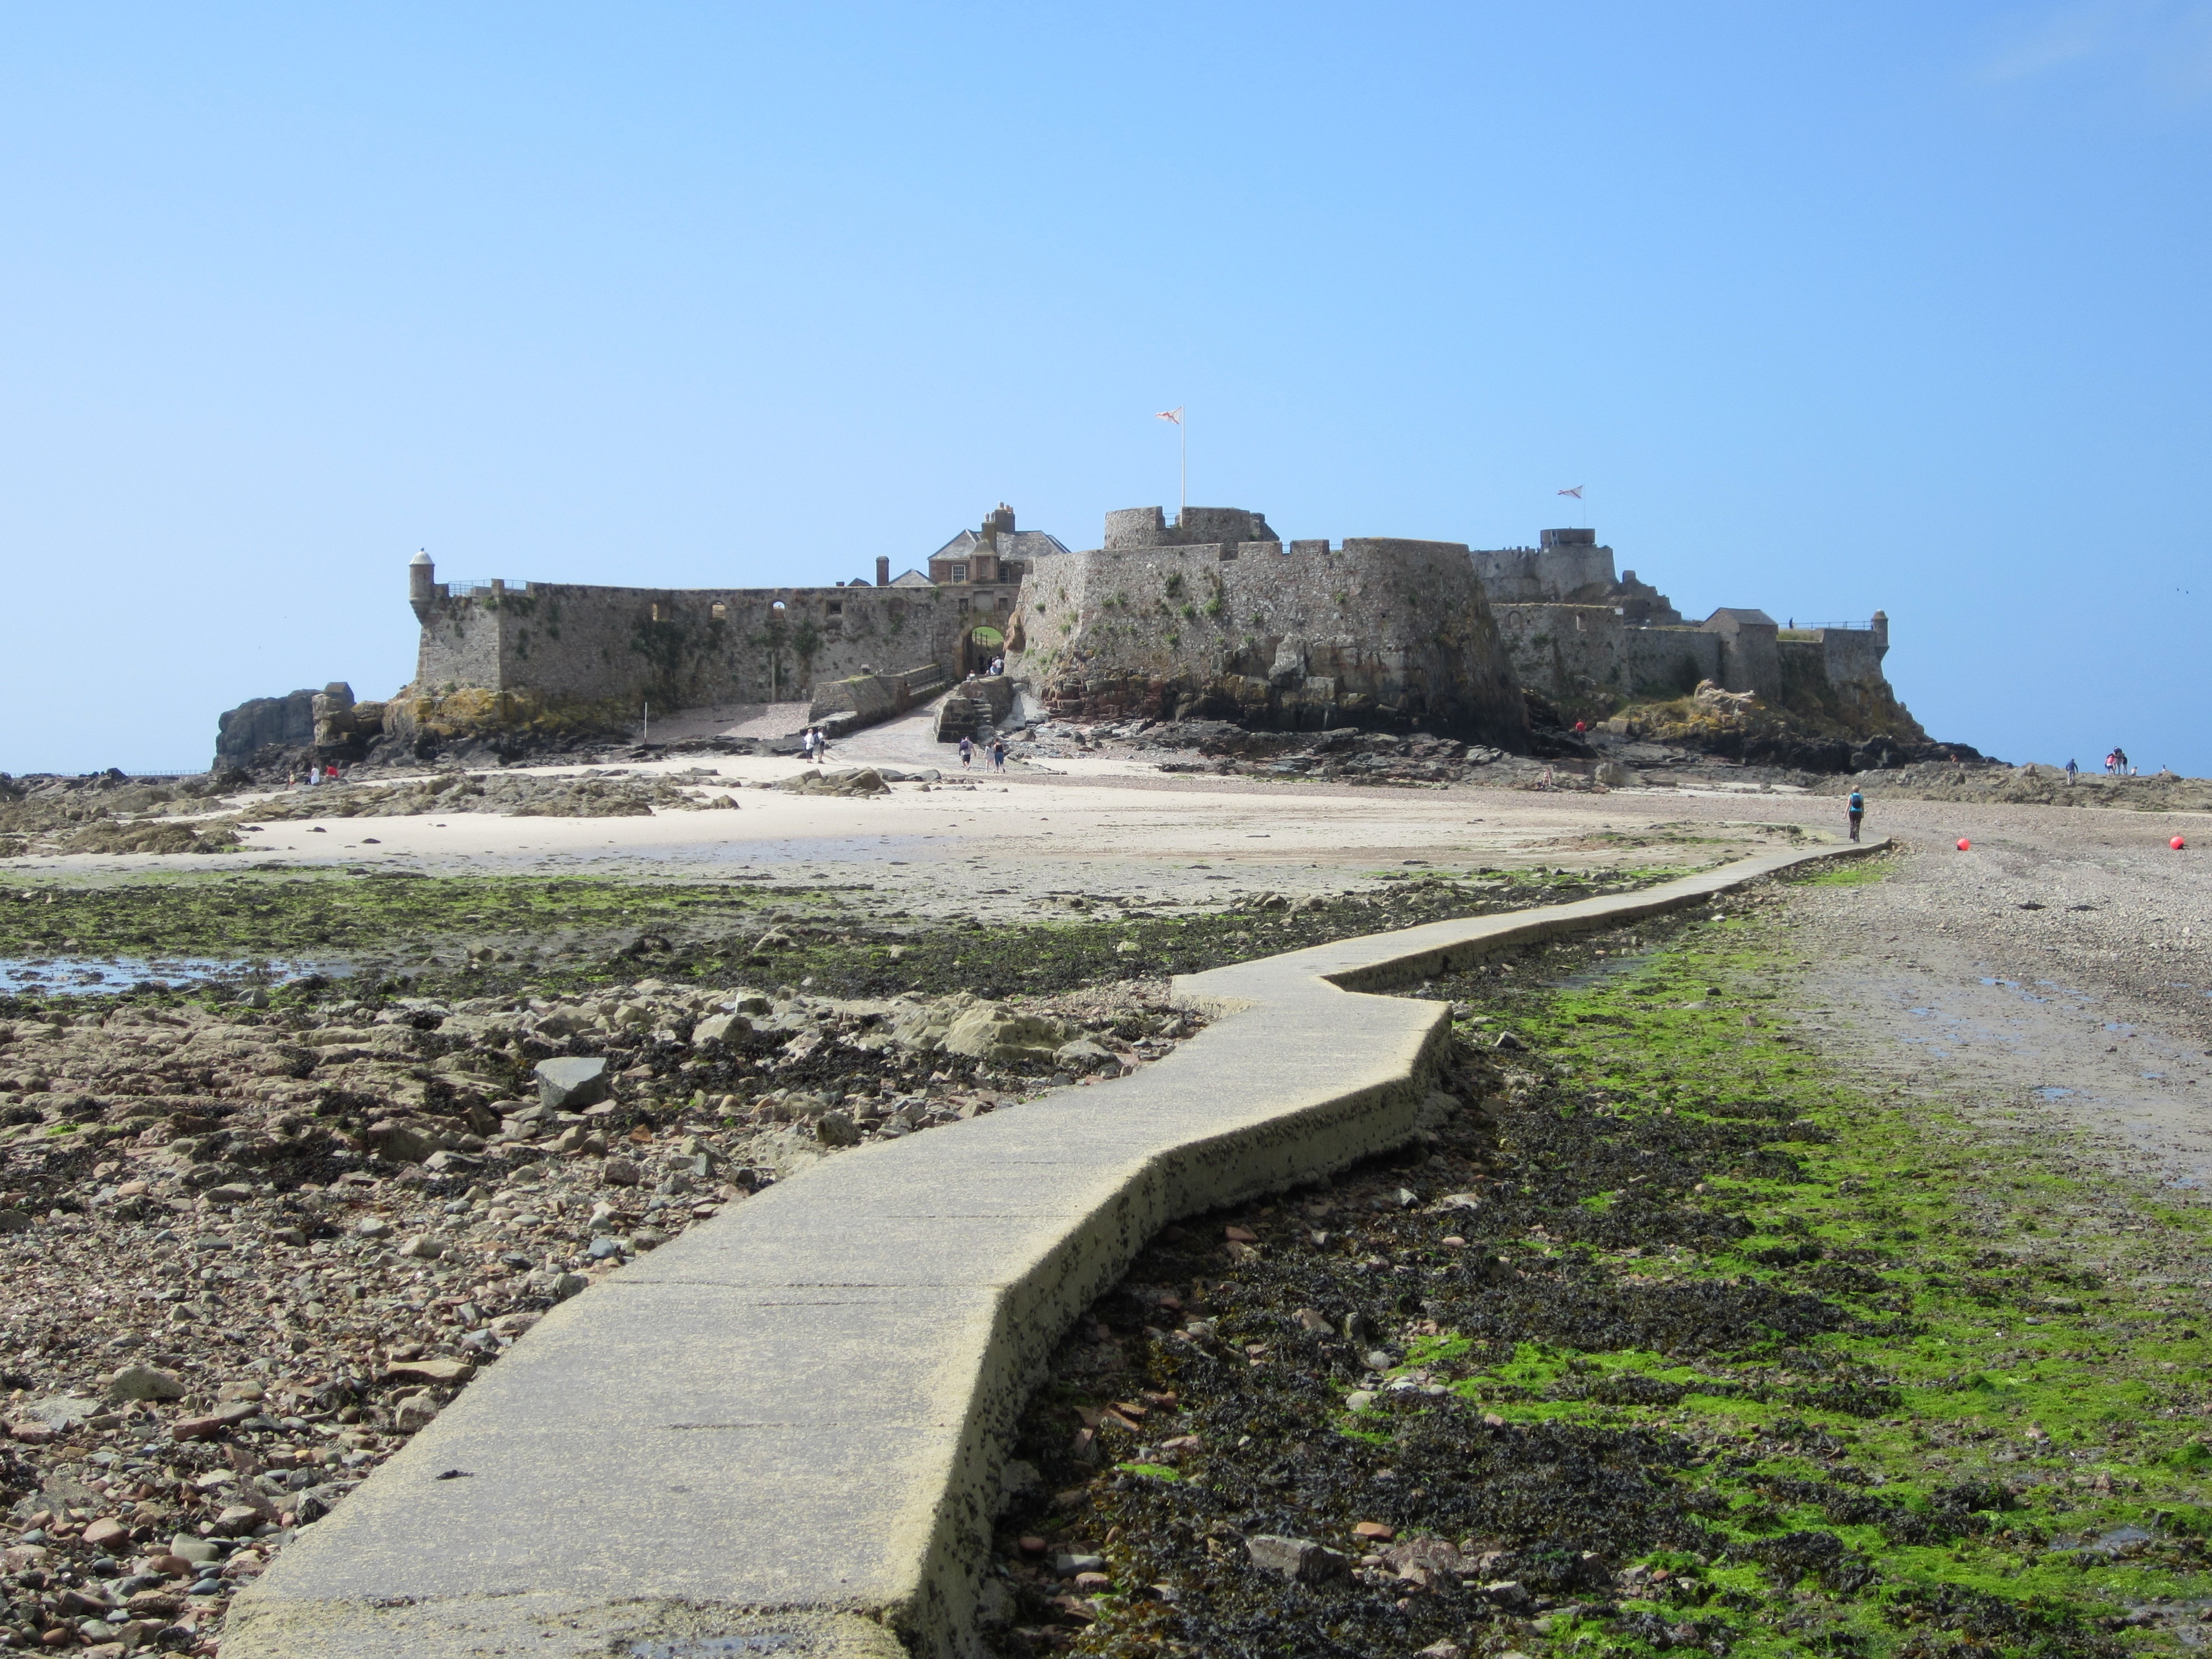
beach, sea, coast, rock, shore, cliff, cove, tower, bay, island, castle, fortification, terrain, waterway, england, geology, ruins, cape, jersey, ebb, archaeological site, ancient history, channel island